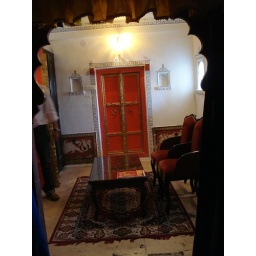
Jagdish Mahal Hotel - you can see the elephant frescoes at the base of the walls in this suite